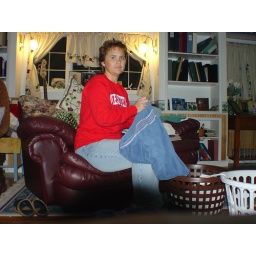
Finally got around to folding the clothes in the basket from last night.